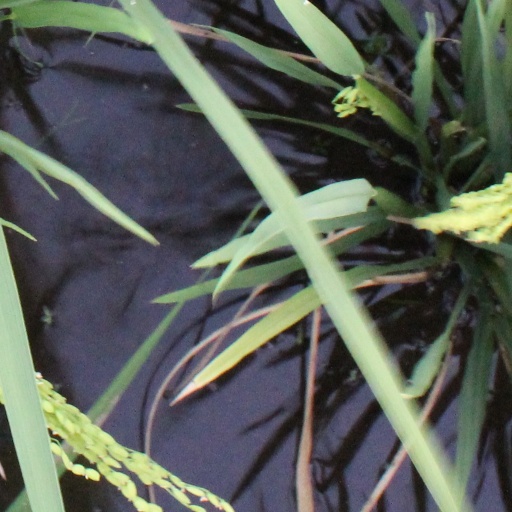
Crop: rice